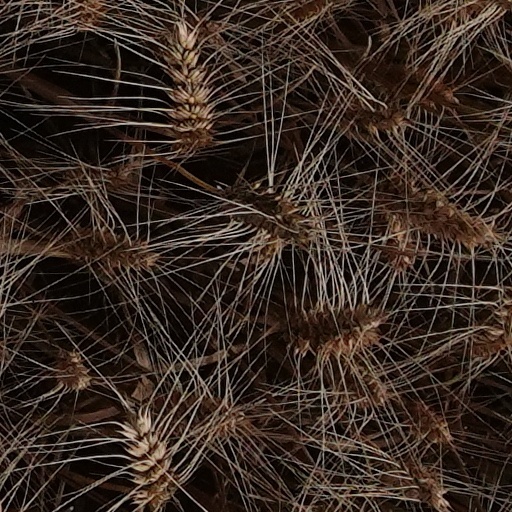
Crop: wheat